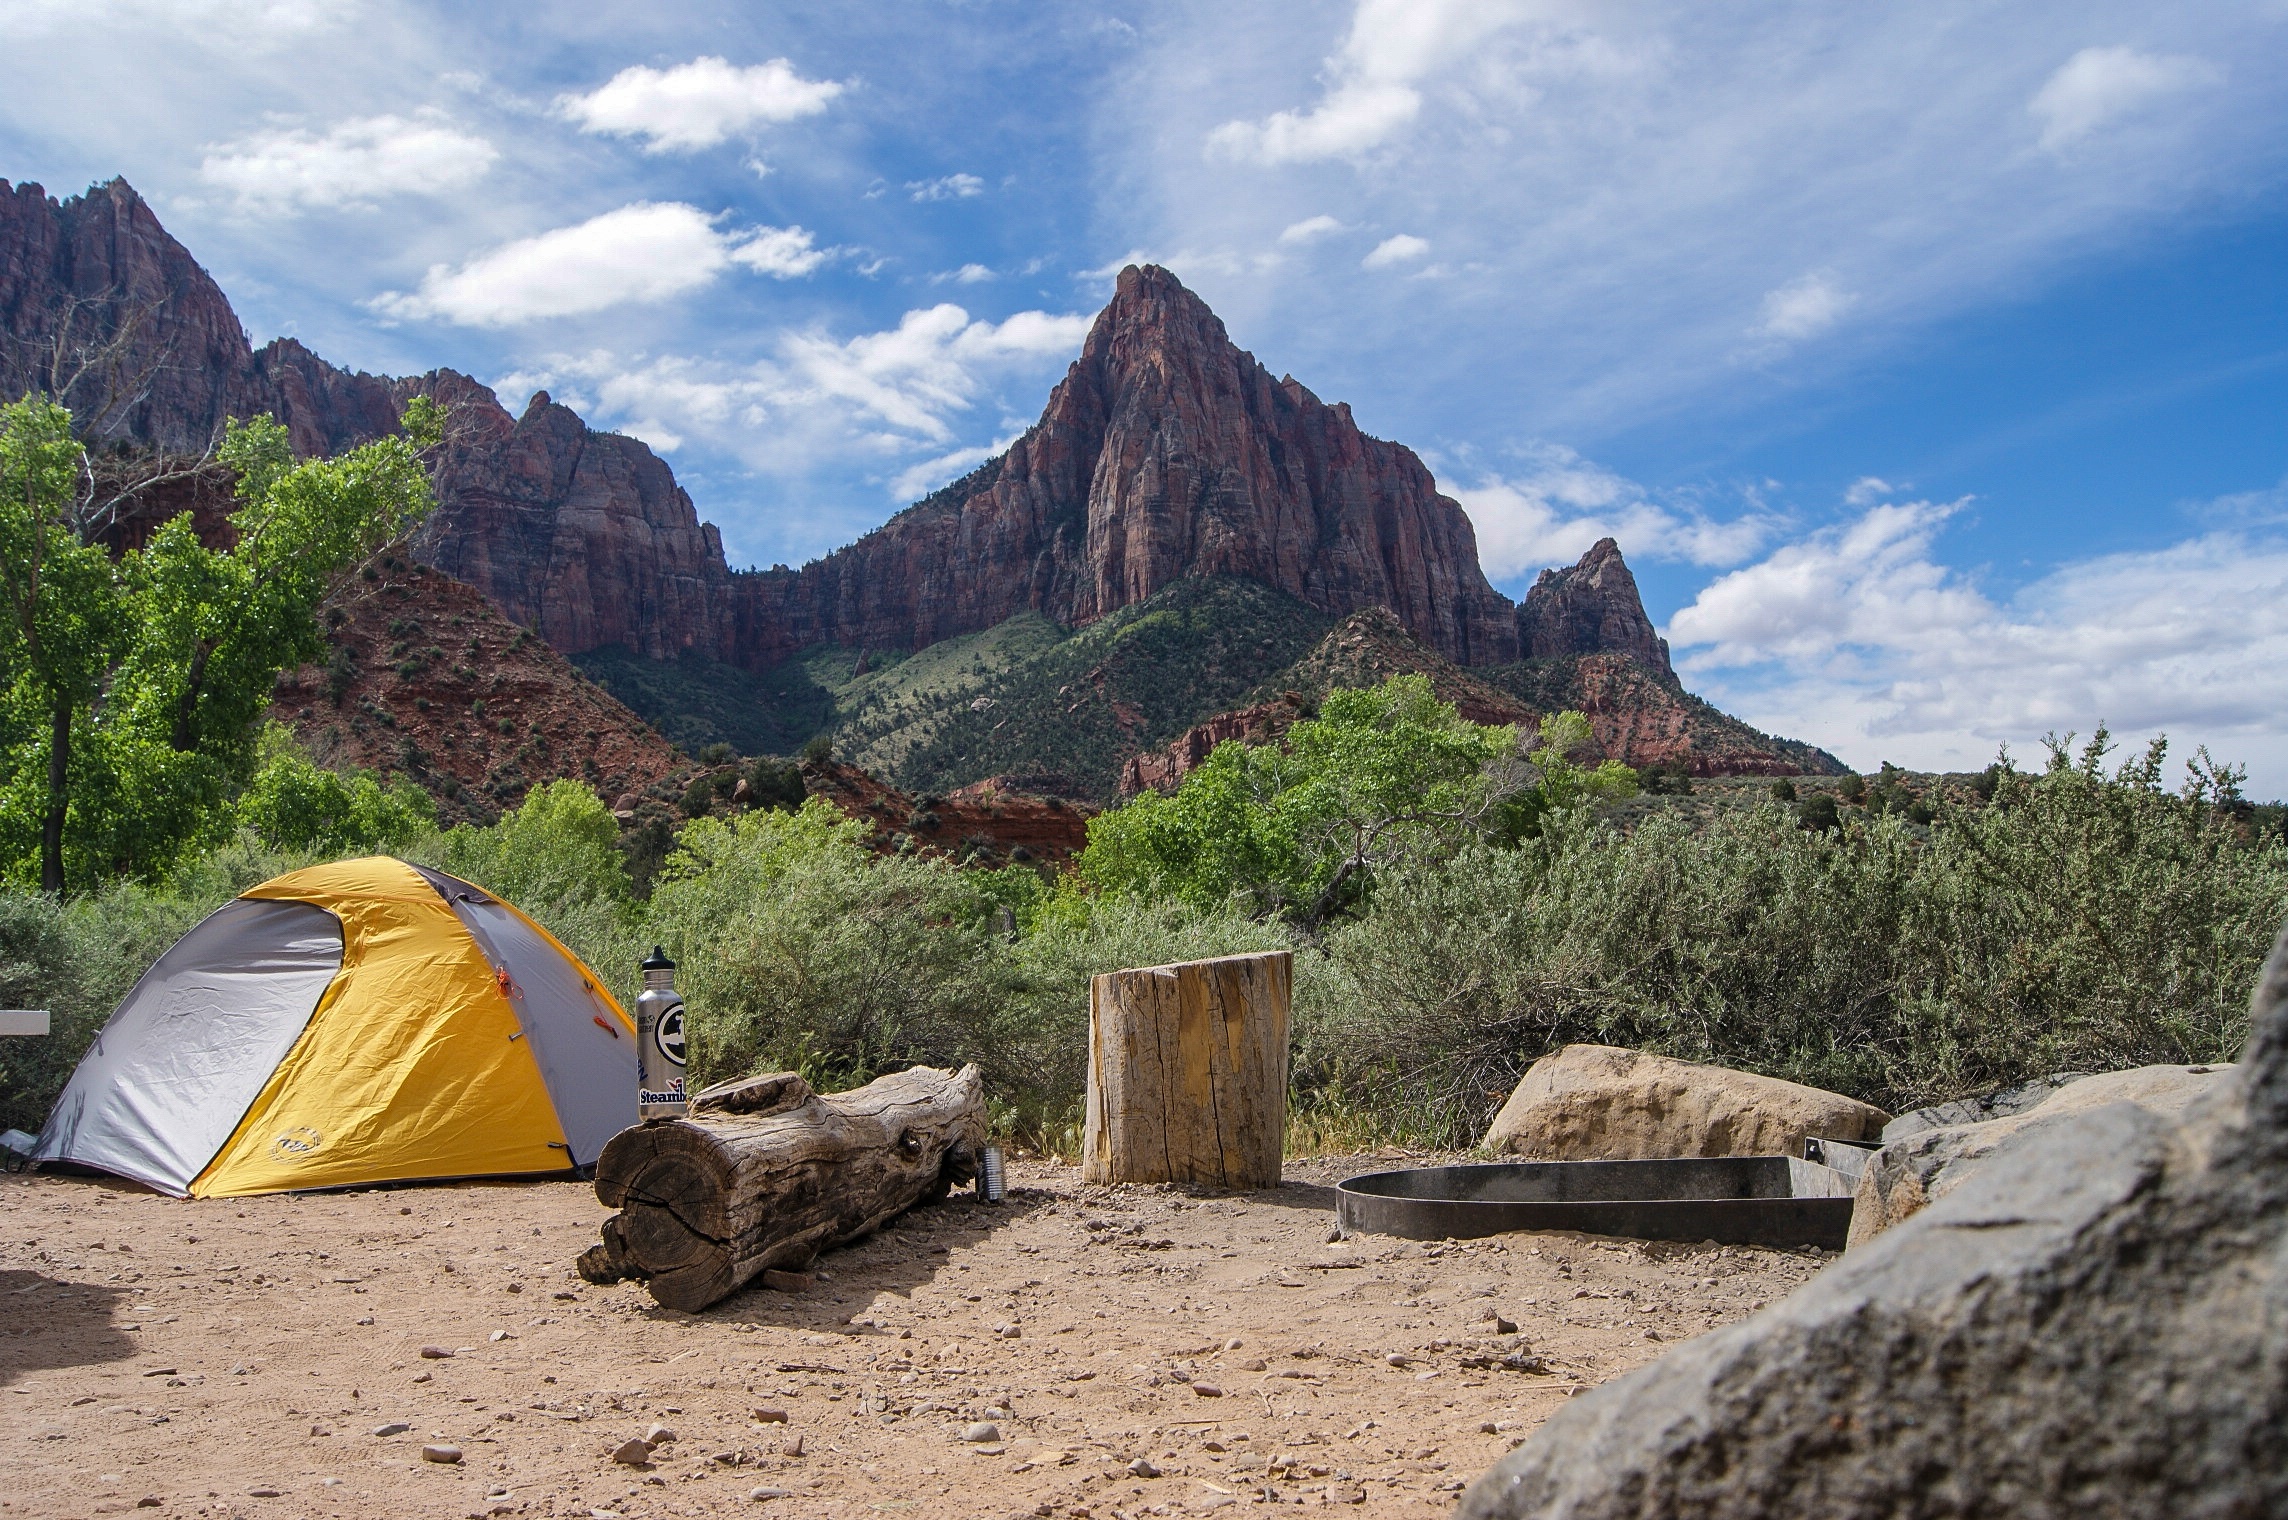
landscape, outdoor, rock, wilderness, walking, mountain, hiking, adventure, valley, mountain range, vacation, travel, wild, log, rocky, camping, tourism, terrain, tent, geology, mountains, backpacking, wadi, landform, geographical feature, mountainous landforms